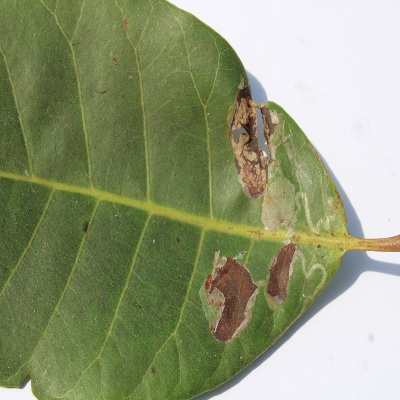
Crop: Cashew
Condition: leaf miner